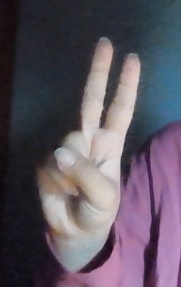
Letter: taa